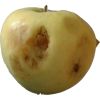
Label: Apple hit 1